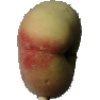
Label: peach_flat